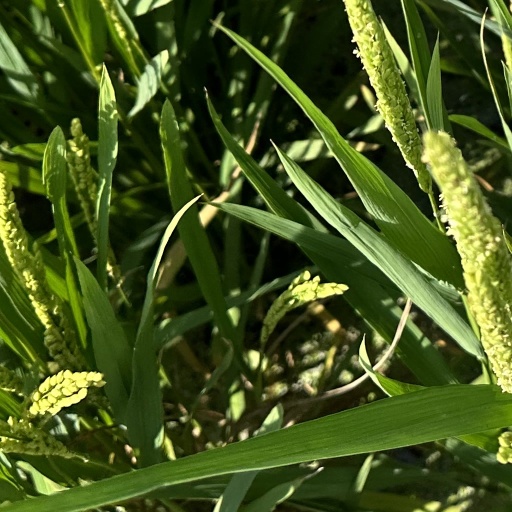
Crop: rice